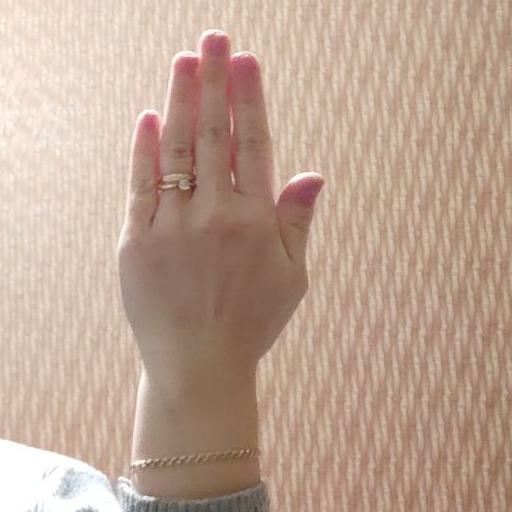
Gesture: stop_inverted